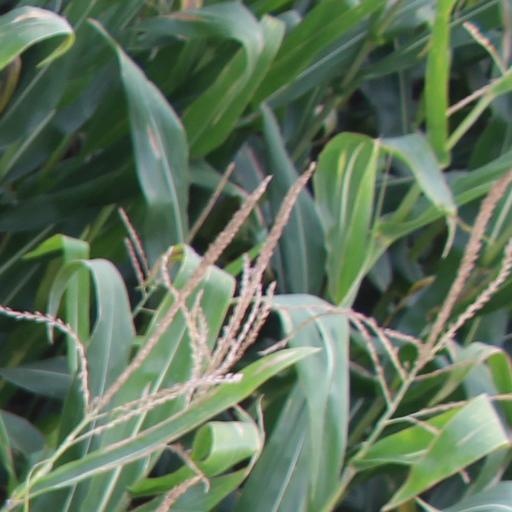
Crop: maize; corn